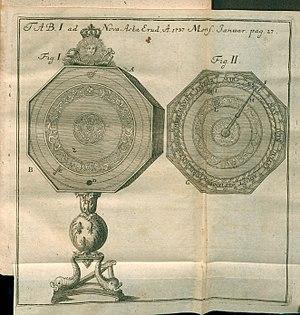
L'Académie des sciences, nommée l'« Académie royale des sciences » lors de sa création en 1666, est l'une des cinq académies regroupées au sein de l'Institut de France et composée de 262 membres dont 28 femmes en mars 2016. Elle encourage et protège l'esprit de recherche, et contribue aux progrès des sciences et de leurs applications.